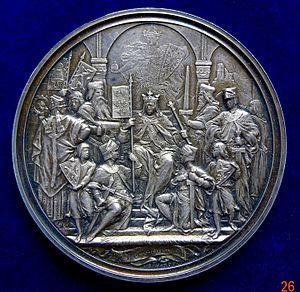
Le Hoftag est le rassemblement informel et irrégulier du roi ou de l'empereur germano-romain avec des nobles choisis du Saint Empire romain. La recherche la plus ancienne se réfère à ces réunions sous le nom de Reichstag, bien que les réunions ne soient pas liées de manière abstraite au Reich, mais spécifiquement au dirigeant respectif.